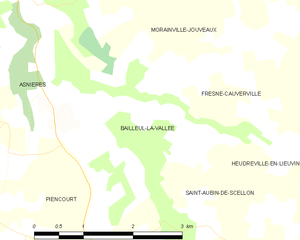
Le ruisseau de l'Abbesse est un ruisseau du département de l'Eure et un affluent droit de la Calonne donc un sous-affluent du fleuve côtier la Touques.